Glasgow Fechtbuch

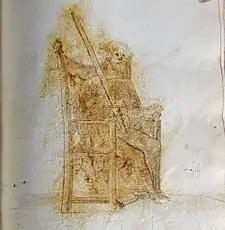
The "seated fencing master" illustration of fol. 35r.

The Glasgow Fechtbuch (MS E.1939.65.341 in the R. L. Scott Collection of the Glasgow Museums in Glasgow, Scotland) is a combat manual of the German school of fencing, dated to 1505.